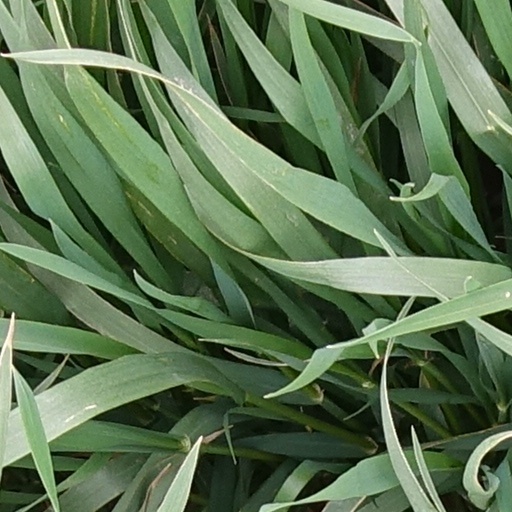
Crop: wheat